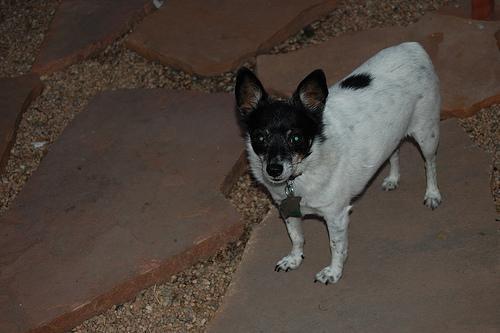
toy_terrier